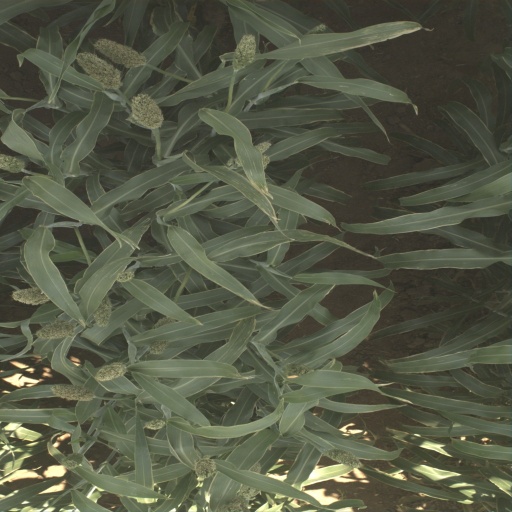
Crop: sorghum